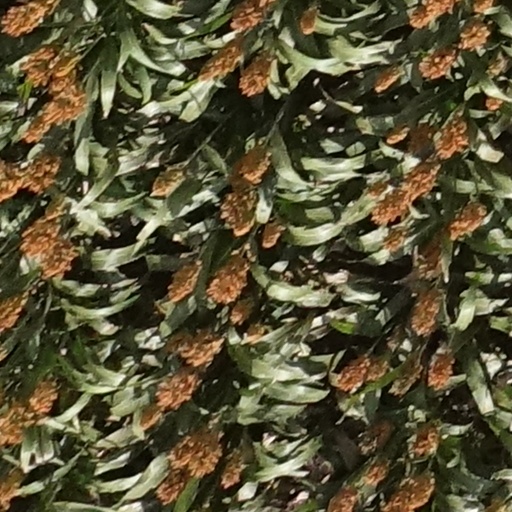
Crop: sorghum